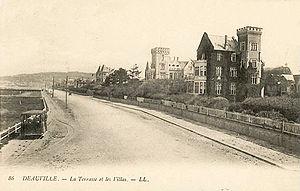
Tramway hippomobile de Deauville sur la Terrasse.
Le tramway de Deauville est un petit réseau de transport collectif qui, à la fin du XIXᵉ et au début du XXᵉ siècle, desservit la station balnéaire de la Côte Fleurie en Normandie dans le département du Calvados.
Deauville est une commune française du département du Calvados, en Normandie, peuplée de 3 604 habitants.